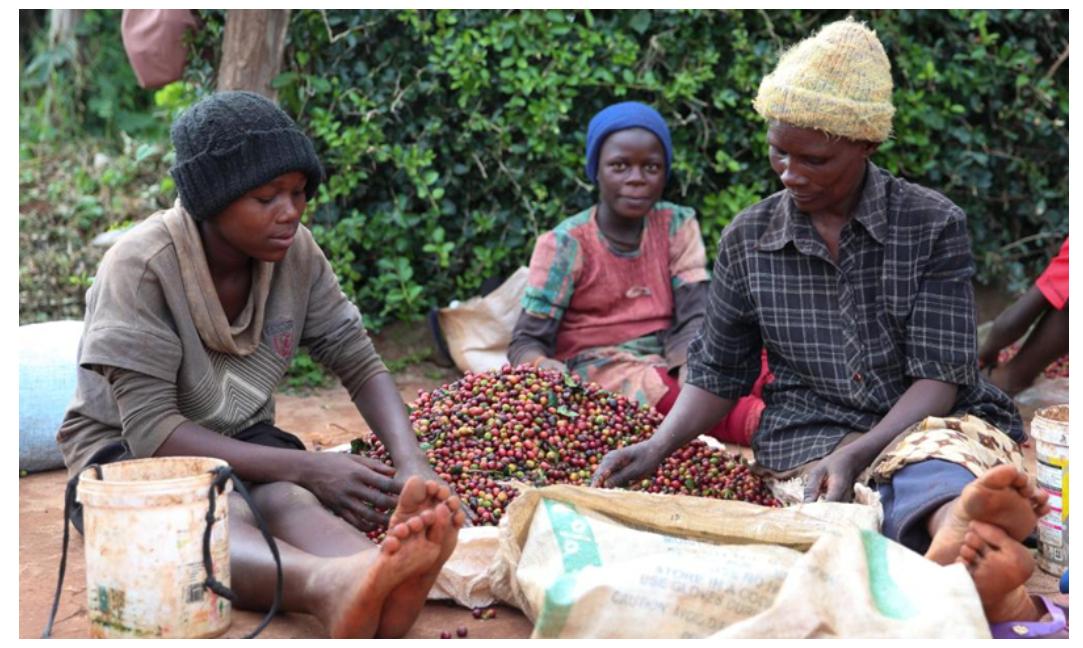
Wakulima wakiwa katika shamba lililopandwa miti mingi ya mikahawa, wakiwa wanavuna matunda ya mazao hayo na kuyachambua vizuri ili kupelekwa masokoni Kwa ajili ya kuuzwa.